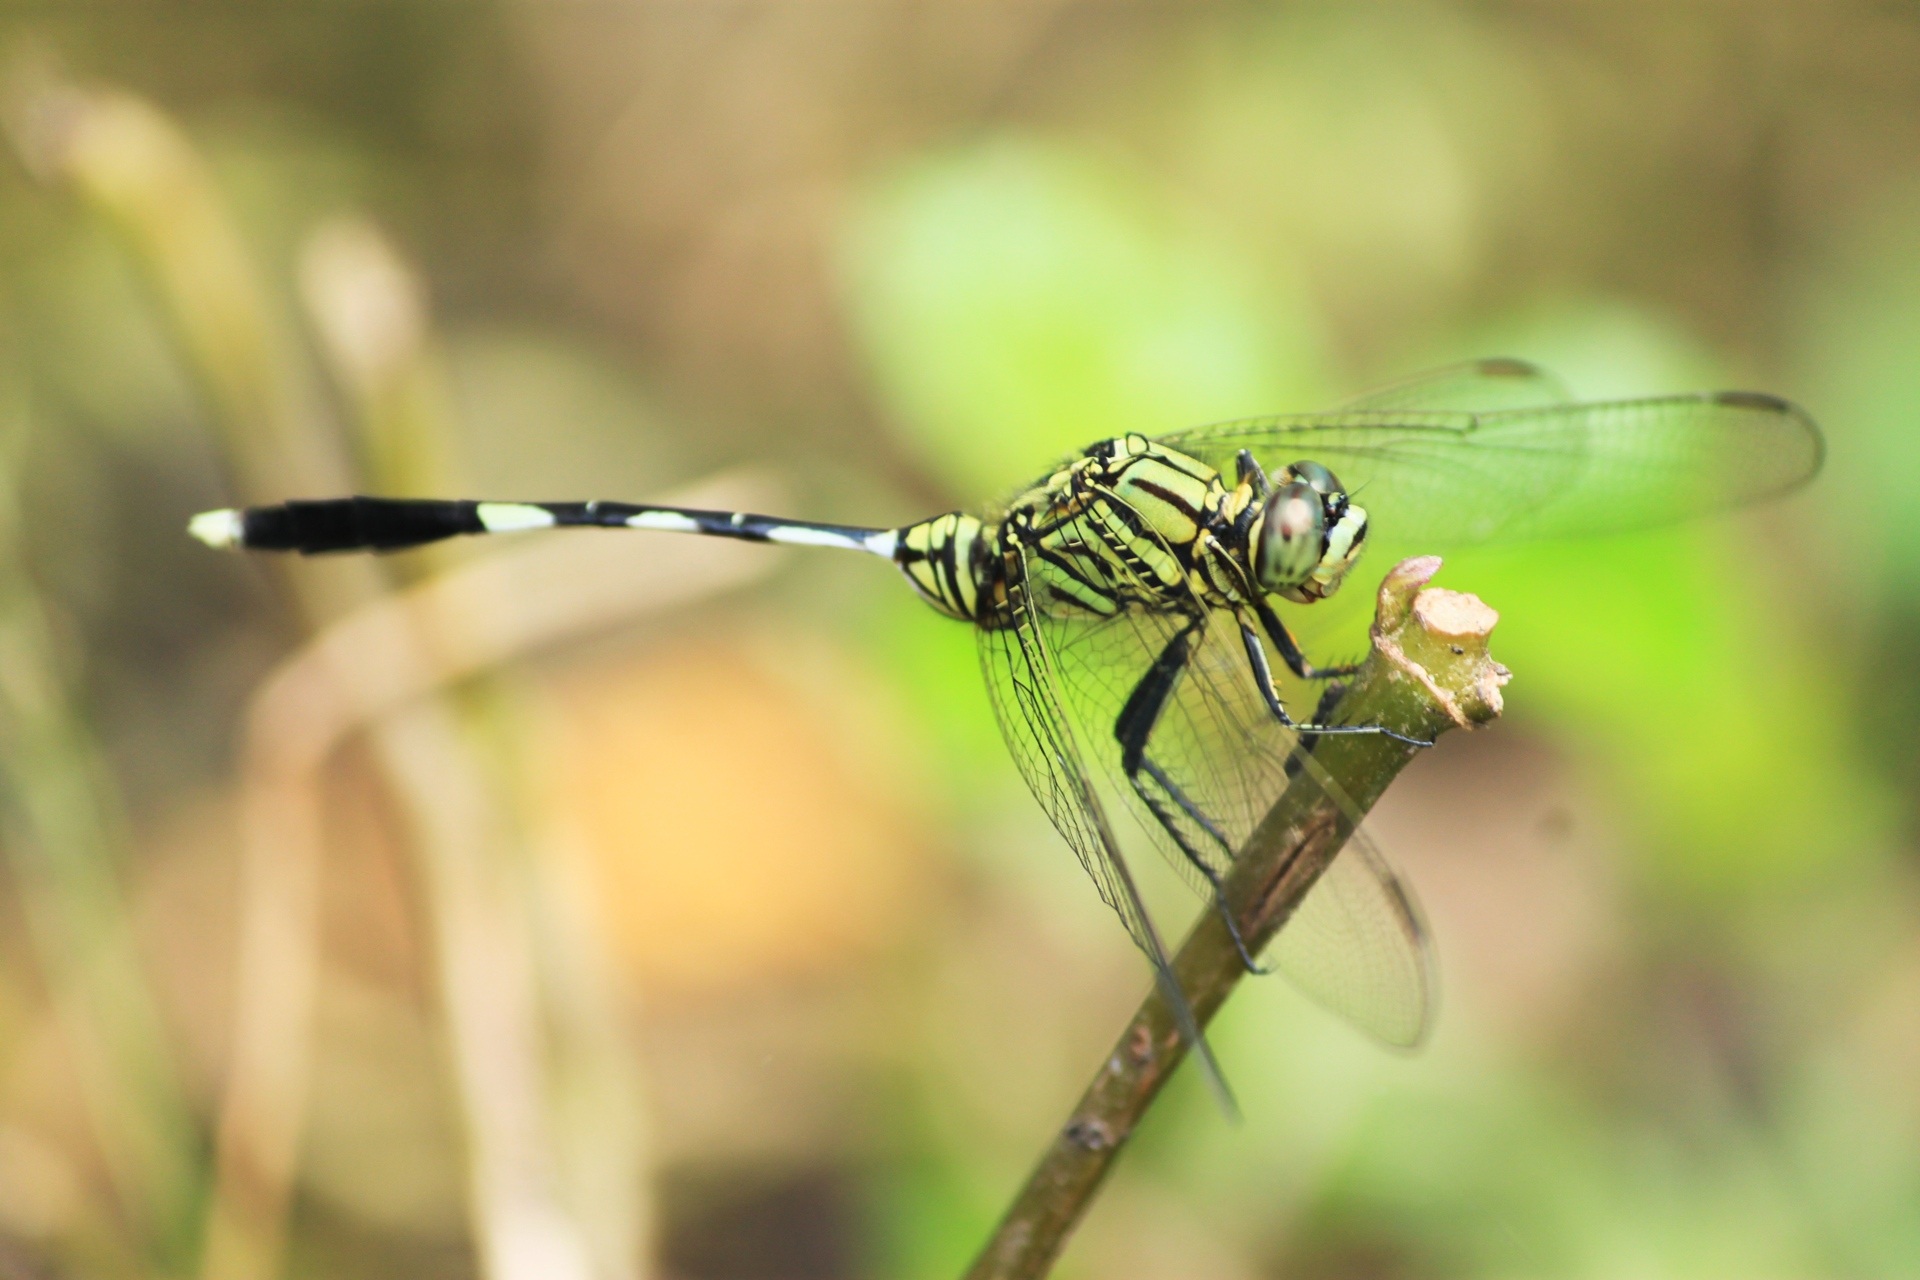
photography, flower, green, insect, fauna, invertebrate, close up, dragonfly, insects, damselfly, macro photography, arthropod, dragonfly kebo, plant stem, dragonflies and damseflies, dragonfly buffalo